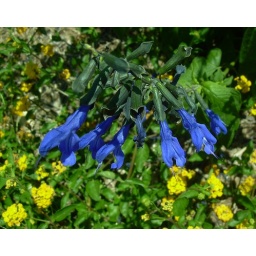
long blue flowers, not sure what kind, hanging over yellow lantana blooms, seen on my walk